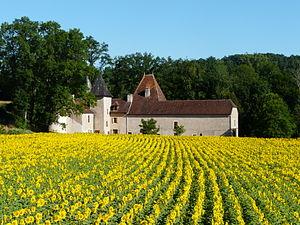
Le manoir de la Farge, Tourtoirac, Dordogne, France.
Le Périgord central est une région naturelle de France située en Nouvelle-Aquitaine, au centre du département de la Dordogne. Elle correspond à la région située autour de Périgueux et très partiellement à la région touristique du Périgord blanc.
Tourtoirac est une commune française située dans le département de la Dordogne en région Nouvelle-Aquitaine.